Peter Schlemihl

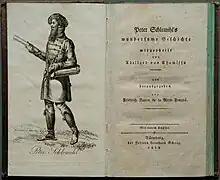
First edition frontispiece

Peter Schlemihl is the title character of an 1814 novella, "" ("Peter Schlemihl's Miraculous Story"), written in German by exiled French aristocrat Adelbert von Chamisso.